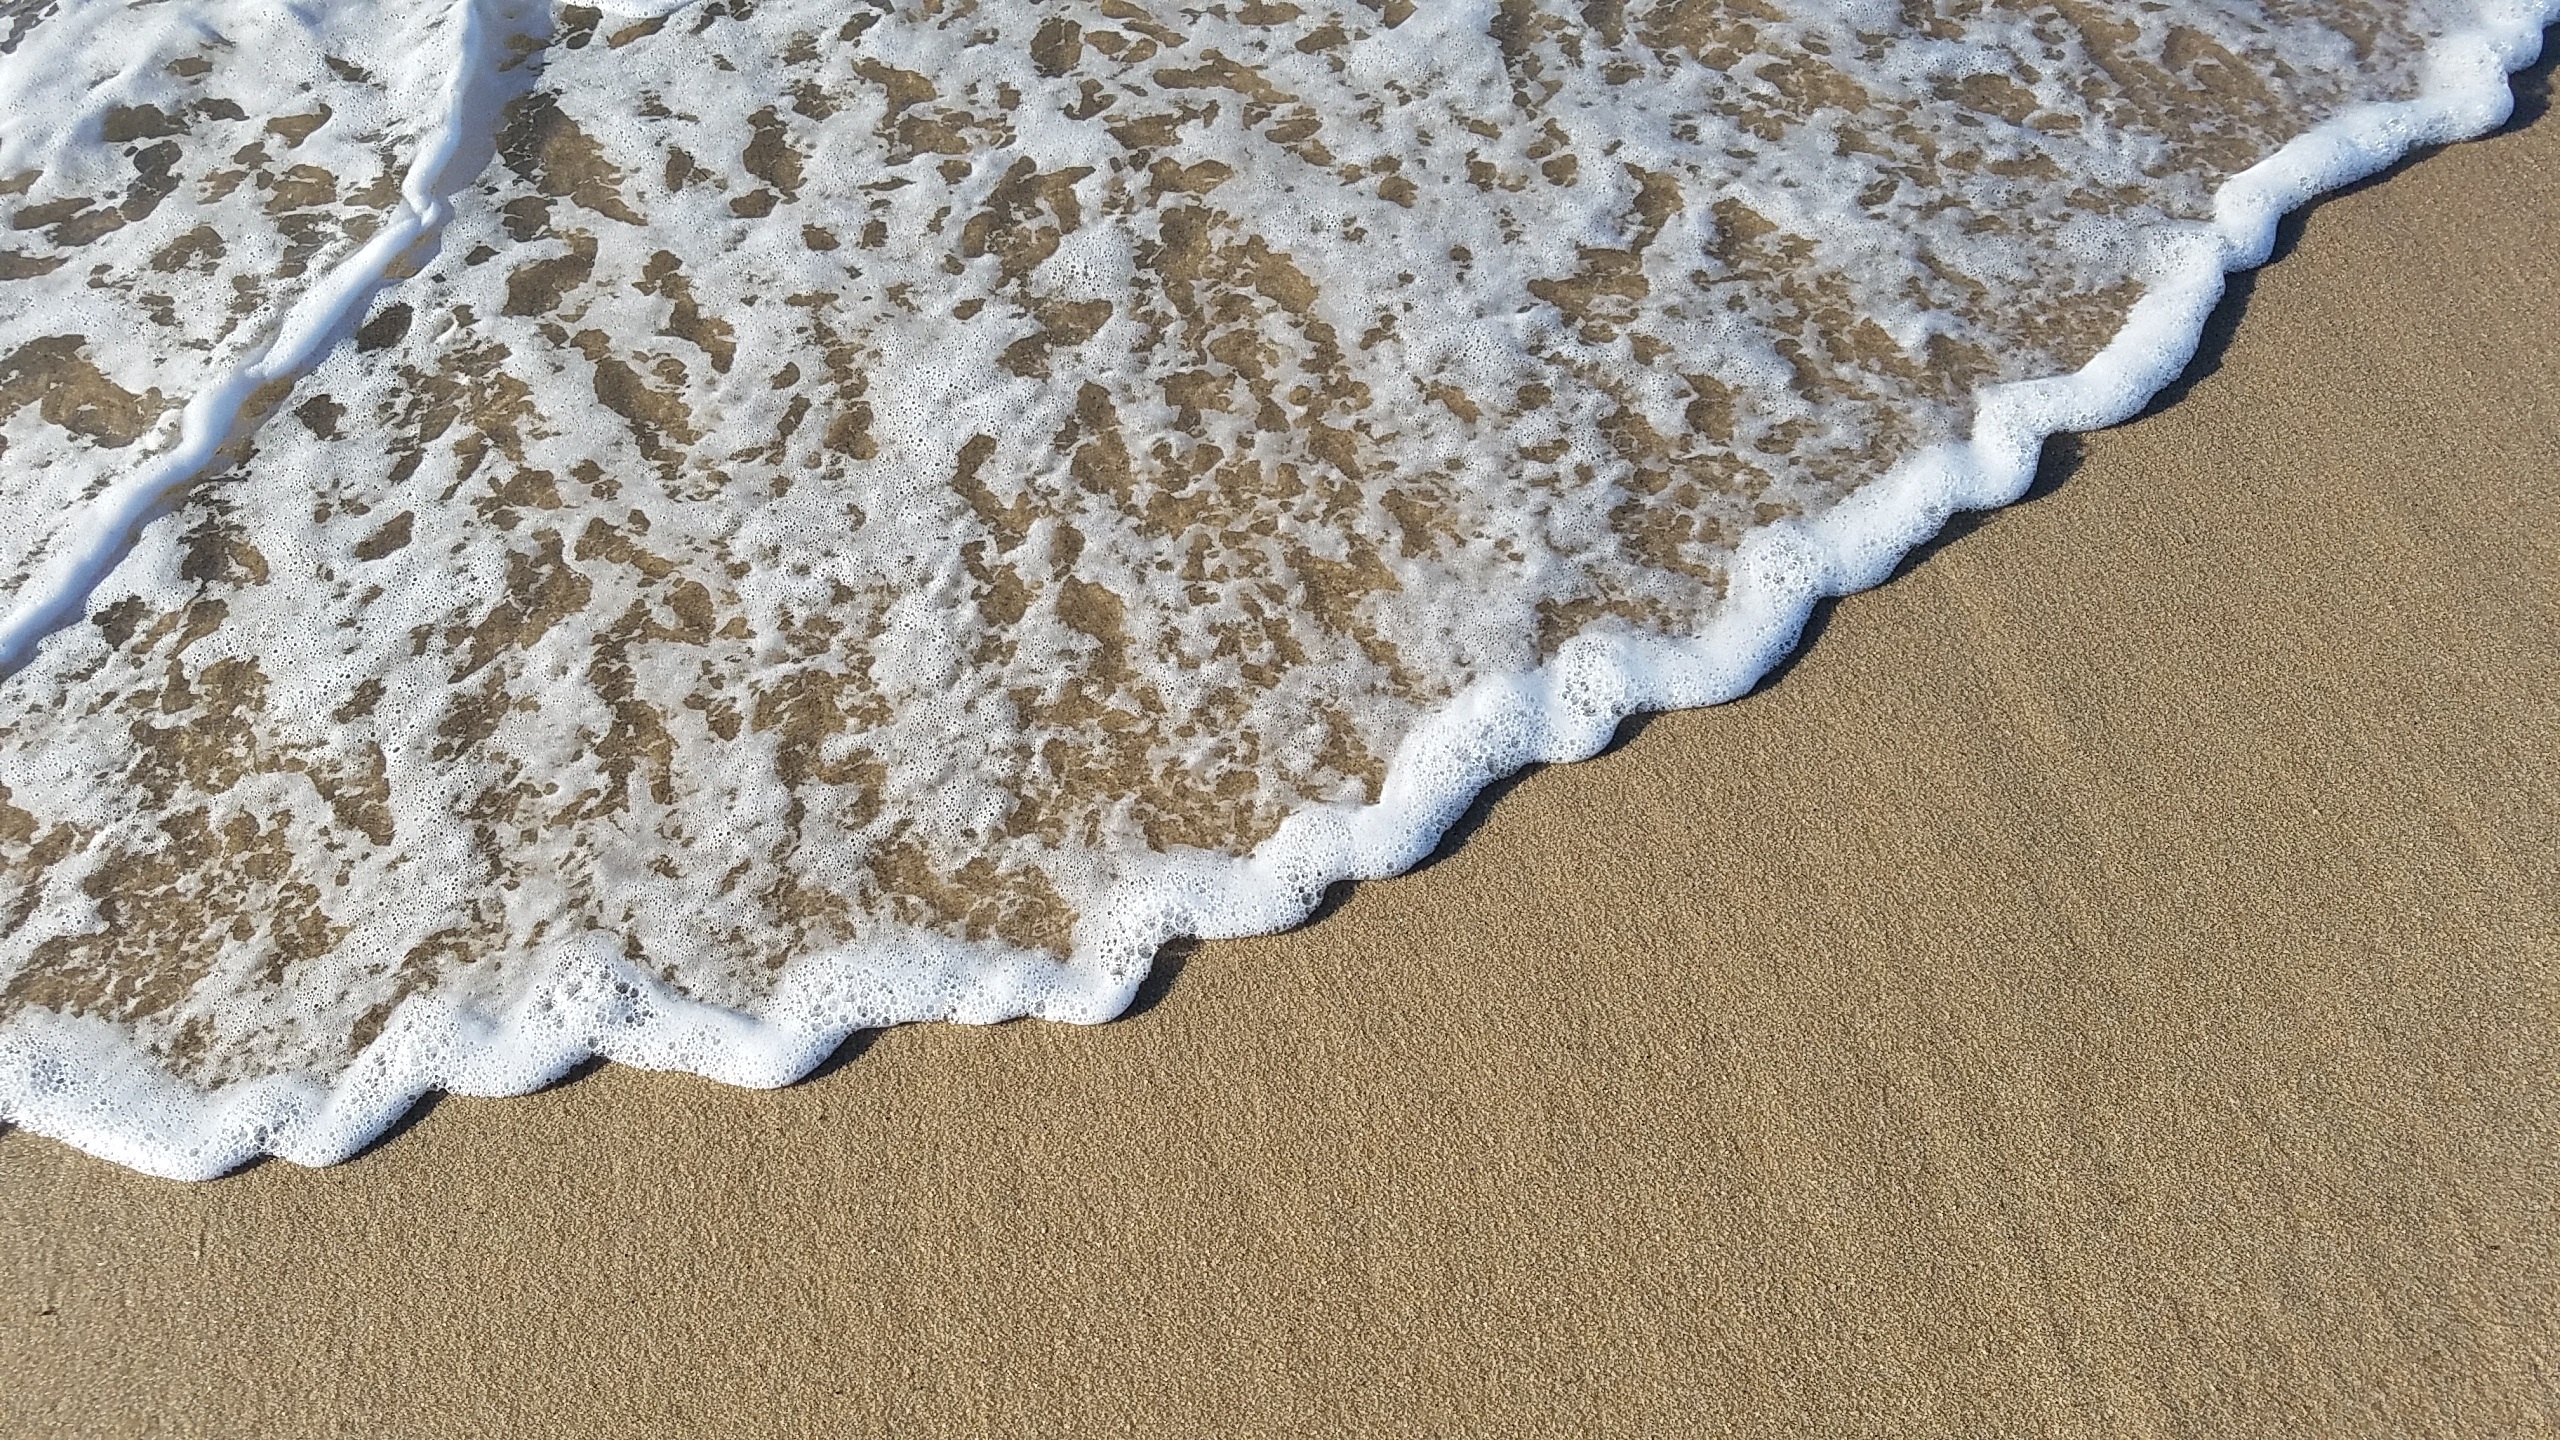
beach, coast, water, sand, ocean, floor, summer, vacation, travel, material, textile, carpet, flooring